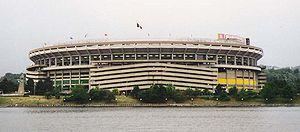
Le Three Rivers Stadium était situé à Pittsburgh, Pennsylvanie. Ses locataires étaient les Pittsburgh Steelers et les Pittsburgh Pirates. Sa capacité était de 59 000 places pour le football américain et de 47 971 pour le baseball.